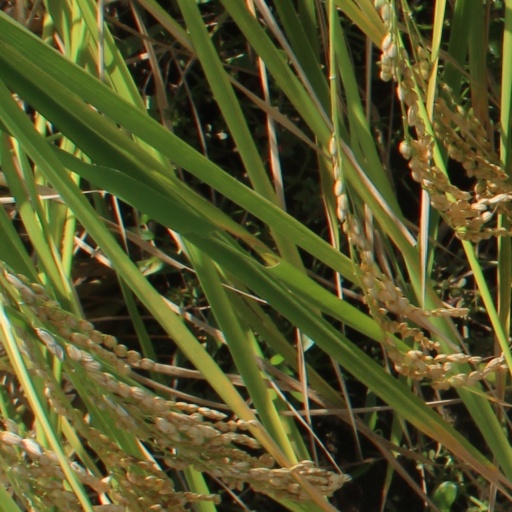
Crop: rice